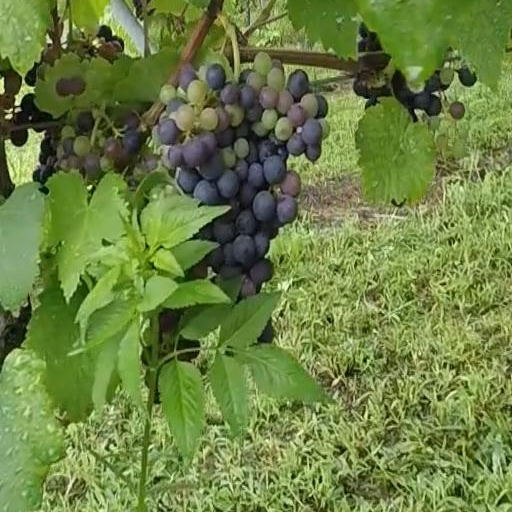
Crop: grape